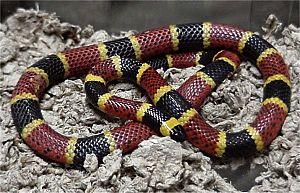
Le mimétisme est une stratégie adaptative d'imitation. Cela permet par exemple à une espèce d'échapper à d'éventuels prédateurs. Le processus le plus étudié est le mimétisme visuel, mais il existe aussi un mimétisme chimique, acoustique, tactile, comportemental.
Les serpents, formant le sous-ordre des Serpentes, sont des reptiles carnivores au corps très allongé et dépourvus de membres apparents. Comme tous les squamates, ce sont des vertébrés amniotes caractérisés par un tégument recouvert d'écailles, imbriquées les unes sur les autres et protégées par une couche cornée épaisse, et par une thermorégulation assurée par trois mécanismes, l'ectothermie, la poïkilothermie et le bradymétabolisme. Ils sont aussi appelés plus rarement Ophidiens.
Micrurus tener est une espèce de serpents de la famille des Elapidae appartenant au genre du serpent corail et connue sous le nom de serpent corail du Texas.
La tromperie animale est la transmission de fausses informations d'un animal à un autre, de telle sorte que l'erreur induite chez le second soit profitable au premier. Cette tromperie n'implique pas nécessairement un acte conscient, mais peut se produire à différents niveaux de capacité cognitive.